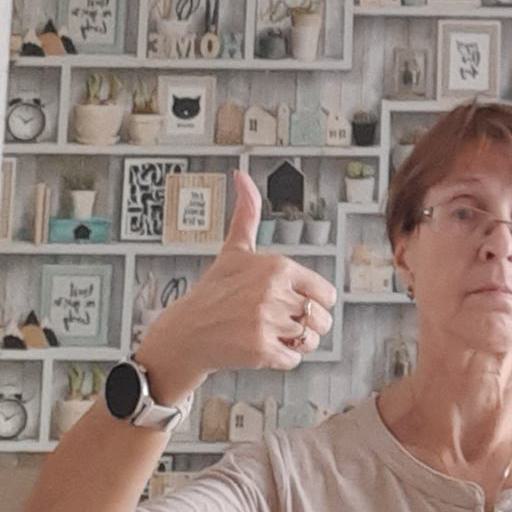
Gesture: like